Chemins de fer de Paris à Lyon et à la Méditerranée

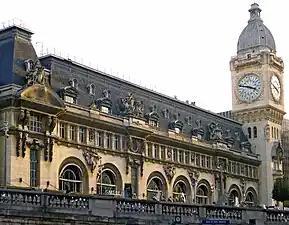
The Gare de Lyon in Paris was a major hub of the PLM

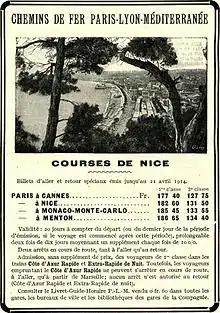
1914 advertisement in "Le Miroir"

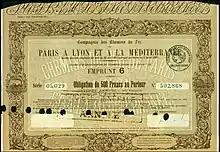
Bond of the Compagnie des Chemins de fer de Paris à Lyon et à la Méditerranée, issued 1 May 1920

The Compagnie des chemins de fer de Paris à Lyon et à la Méditerranée, also known as the Chemins de fer Paris-Lyon-Méditerranée or simply PLM, established in 1857, was one of France’s main railway companies until the nationalization of all French railways and establishment of the Société nationale des chemins de fer français (SNCF) on .